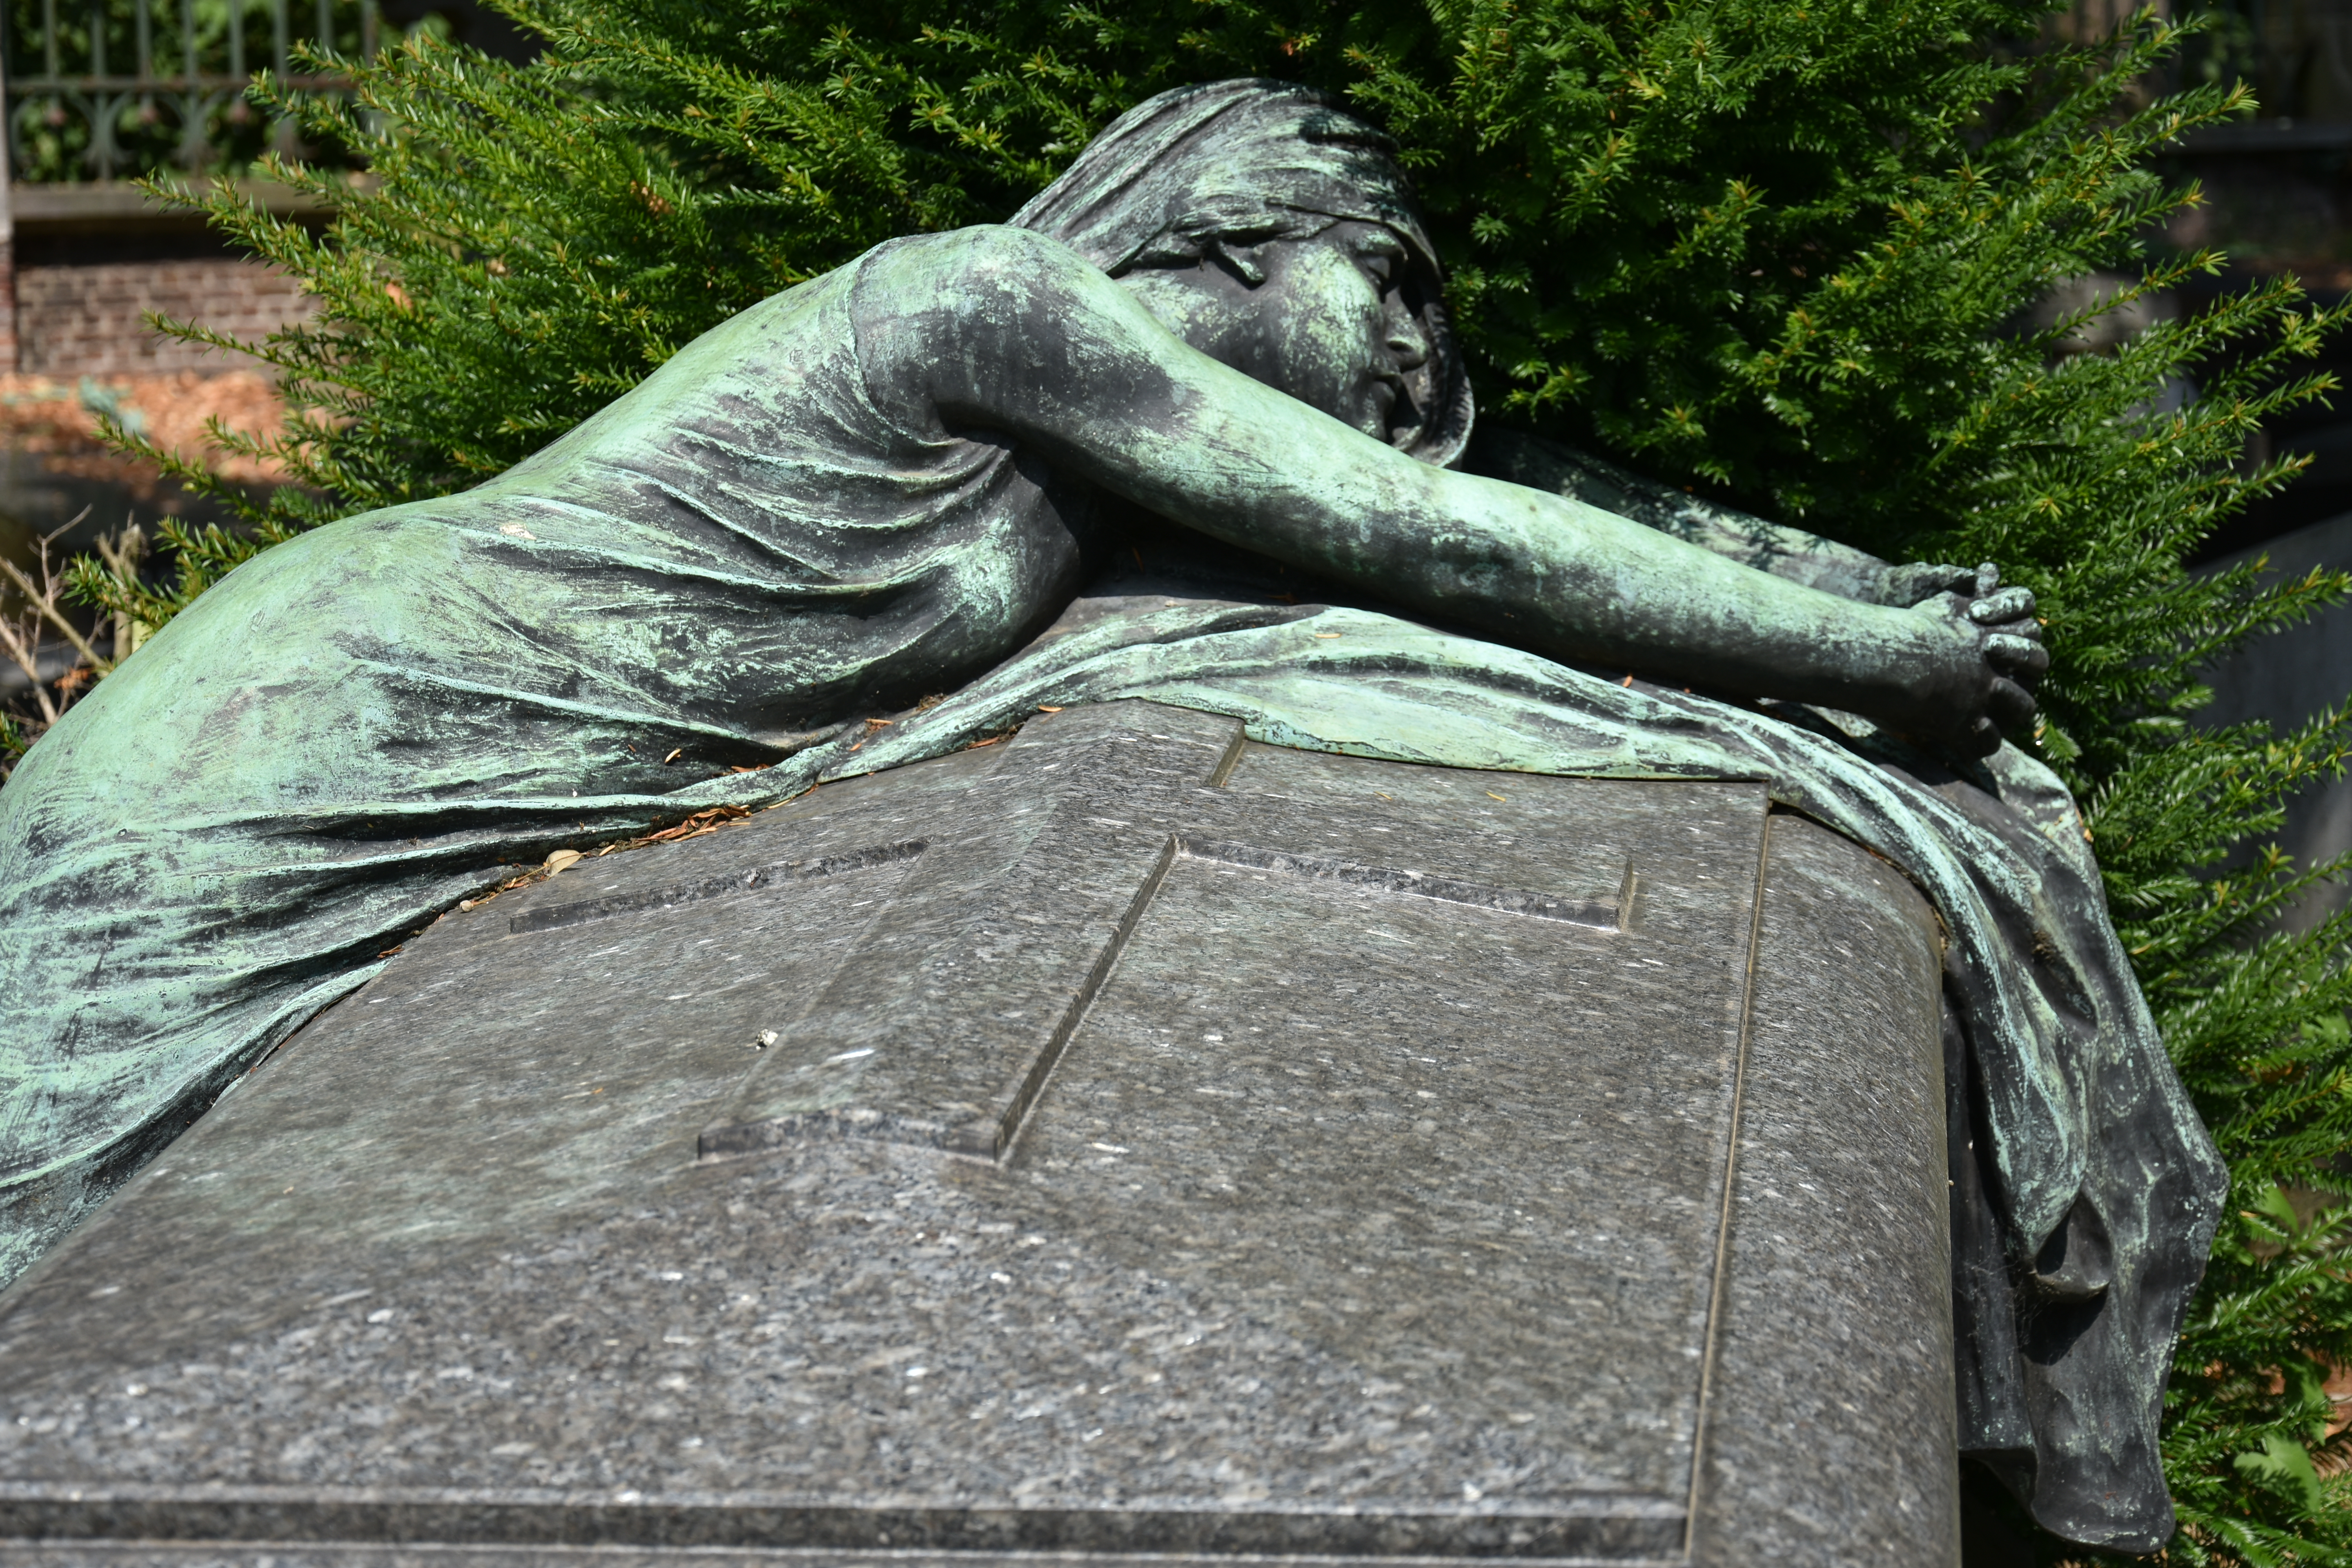
brussels, statue, sculpture, monument, tree, stone carving, memorial, grave, grass, garden, headstone, cemetery, artwork, carving